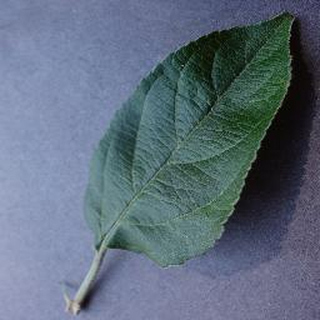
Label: healthy_apple